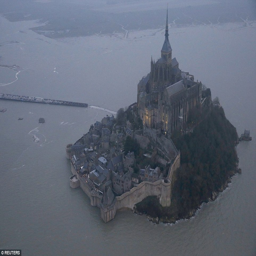
visitors staked out positions around the rocky island in anticipation of a wall of water that is expected to reach 46ft